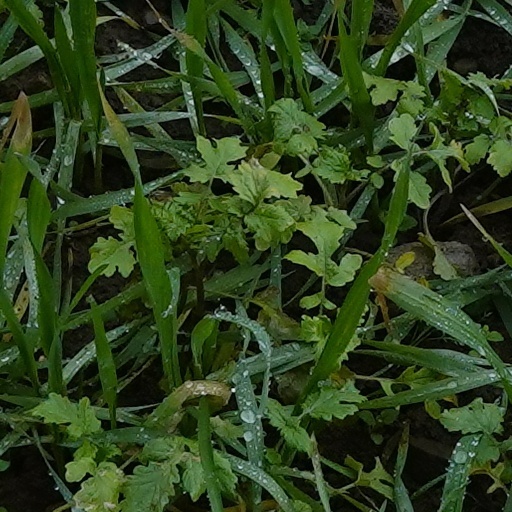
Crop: wheat